Winston Churchill's Britain At War Experience

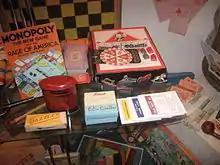
Exhibits in the museum

The Winston Churchill's Britain at War Experience was from 1992 to 2013 a themed museum located in central London, which recalled the London Blitz.